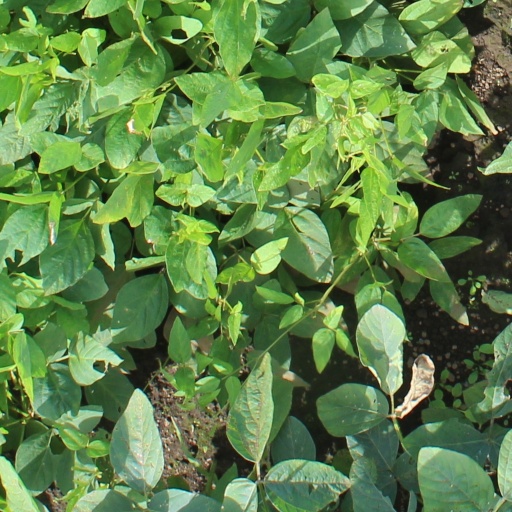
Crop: soybean